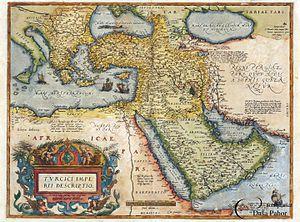
Les relations entre l'Arabie saoudite et la Turquie sont les relations internationales s'exerçant entre deux États historiquement liés. Le Royaume d'Arabie saoudite et la République turque sont deux États puissants au Moyen-Orient.